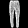
Label: Trouser